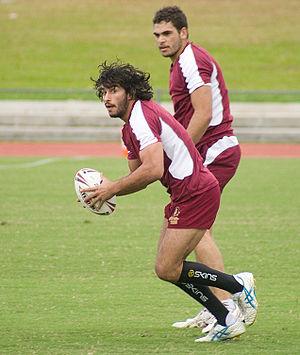
La Saison 2014 de la National Rugby League est la cent-huitième saison de cette compétition depuis que celle-ci a été créée en 1908. Seize équipes jouent 26 journées de championnat, les huit meilleures d'entre elles sont qualifiées pour les phases finales, dans le but de se qualifier pour la grande finale.